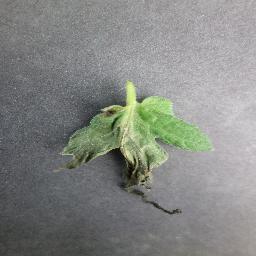
Label: Tomato___Late_blight